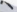
Number: 7